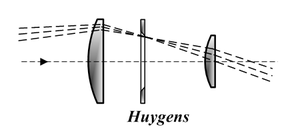
Un oculaire est un système optique complémentaire de l'objectif. Il est utilisé dans les instruments tels que les microscopes ou les télescopes pour agrandir l'image produite au plan focal de l'objectif. Un oculaire est en fait une loupe perfectionnée pour fournir une image à l'infini, c'est-à-dire une image nette sans accommodation de l'œil, et avec le moins d'aberration optique possible.